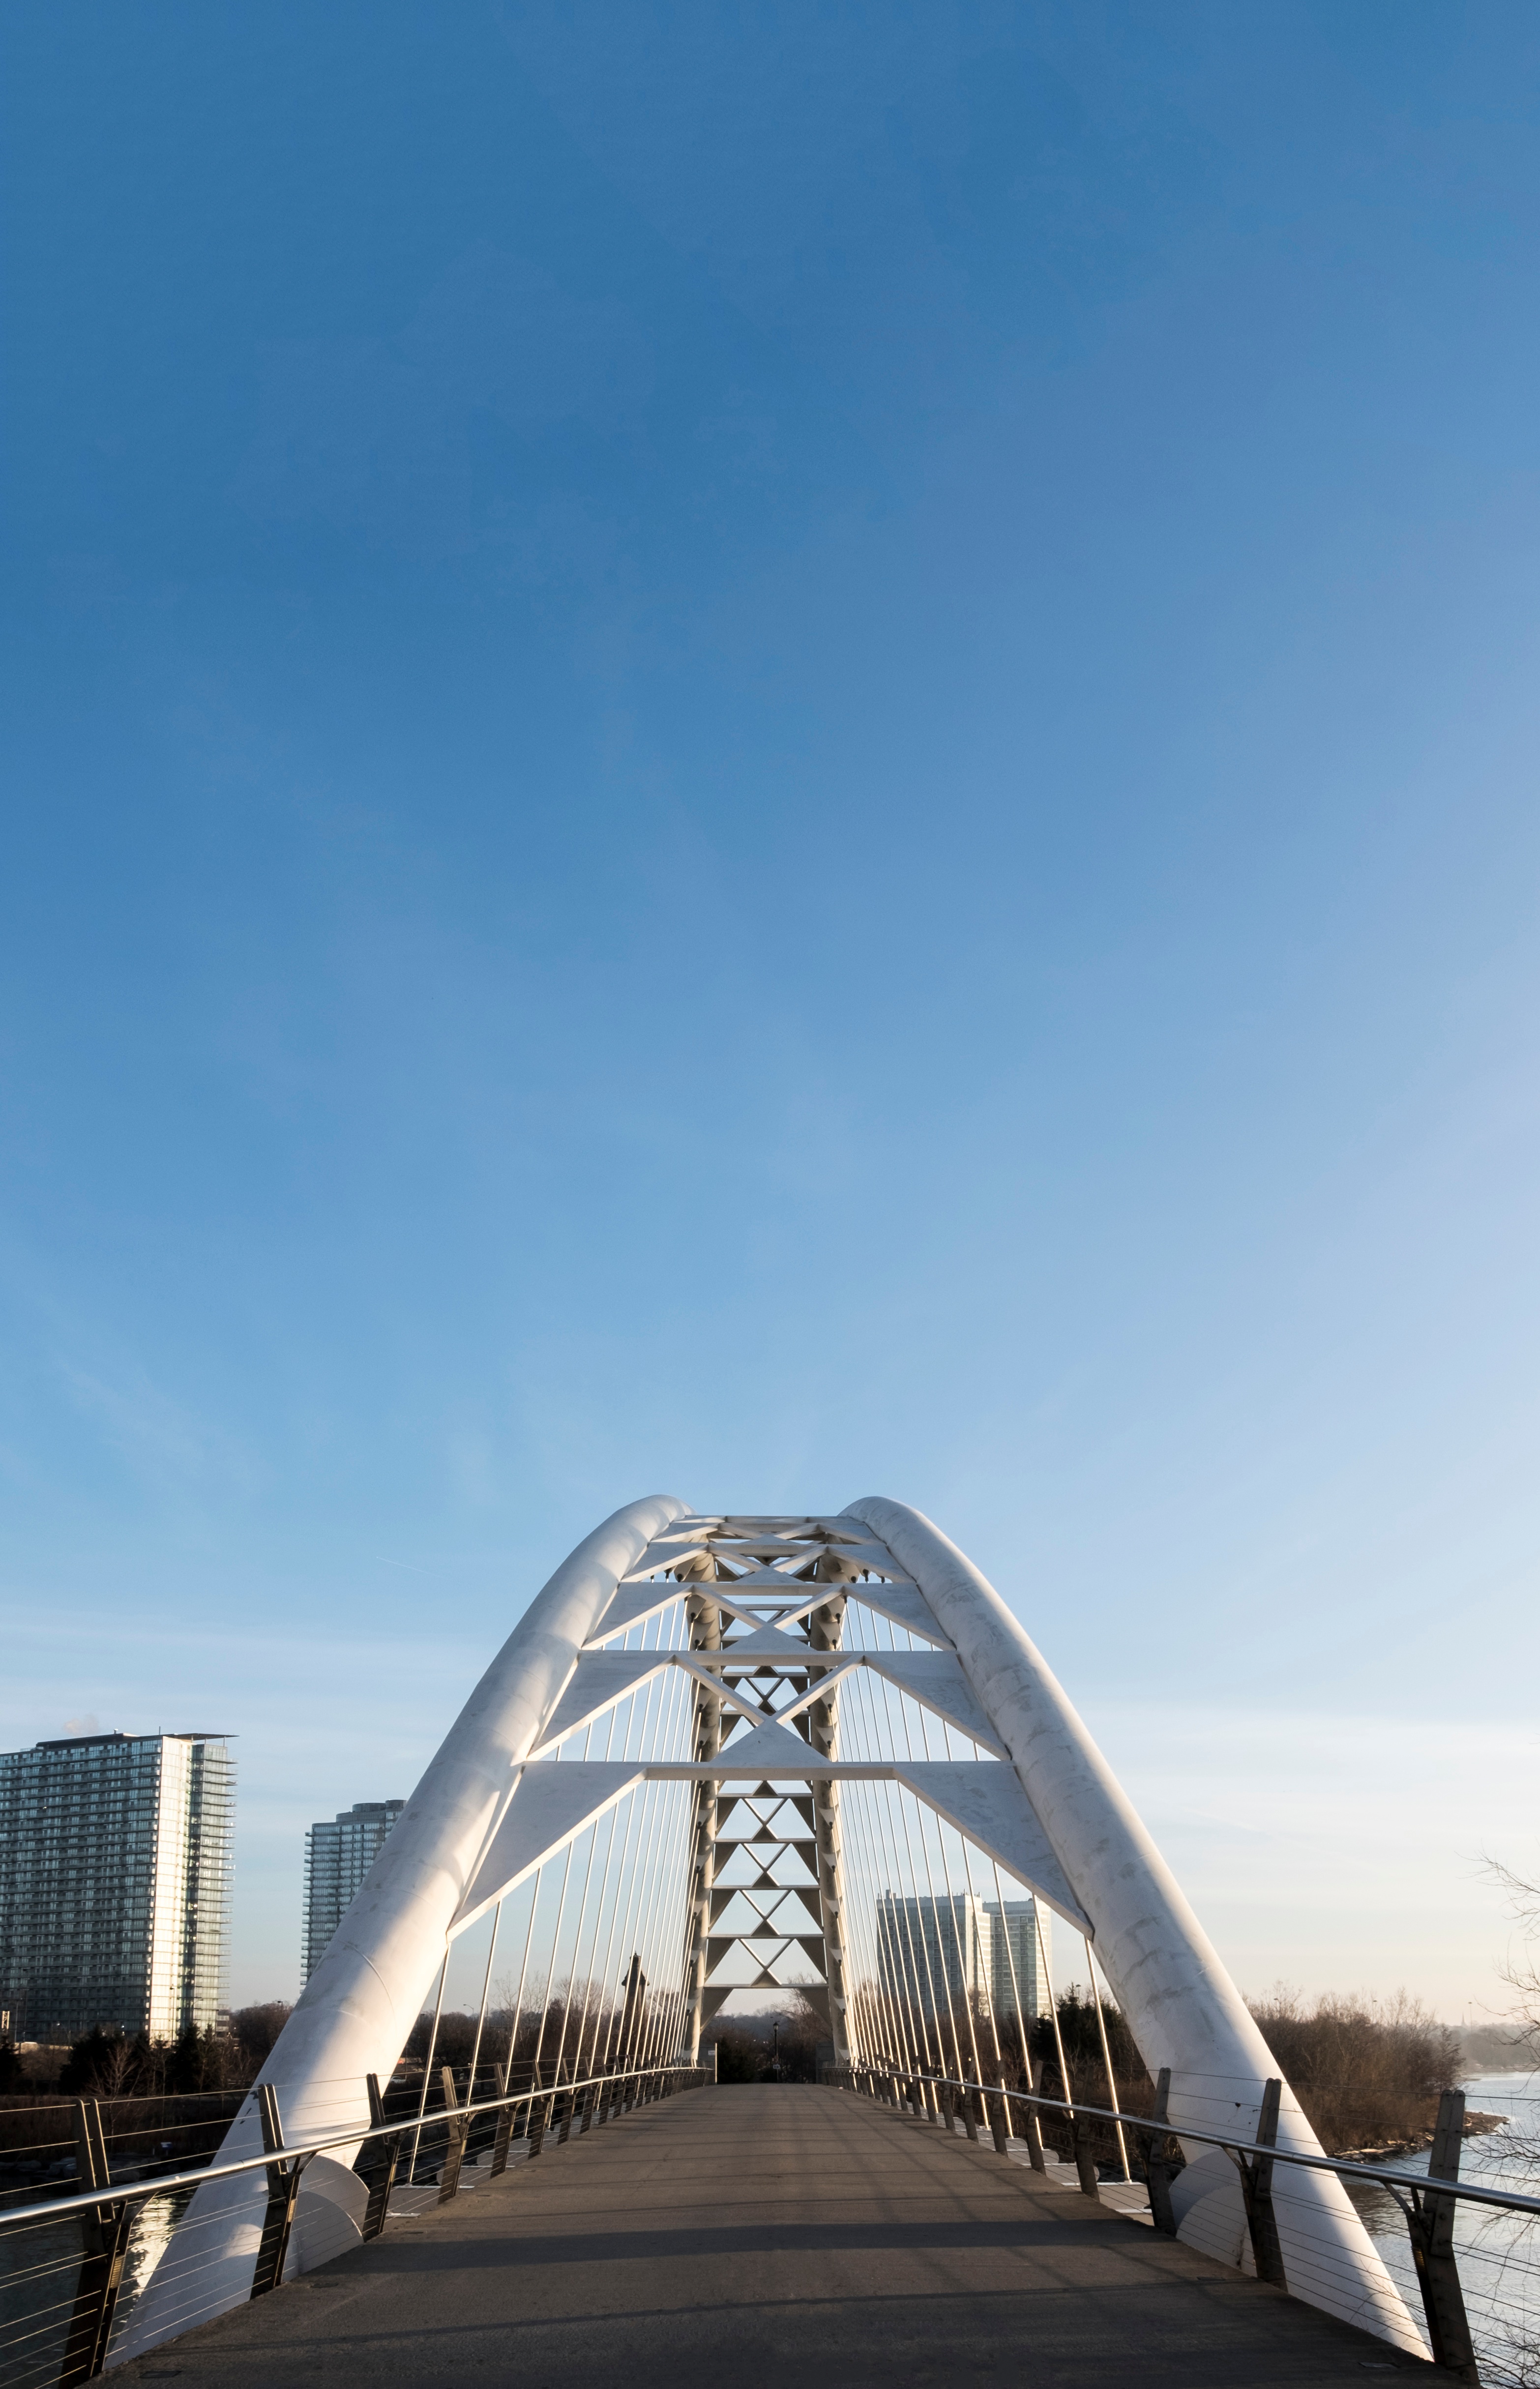
architecture, sky, bridge, monument, arch, landmark